2012 Qatar Airways Tournament of Champions

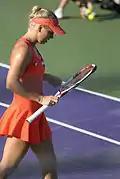
Caroline Wozniacki won in Seoul.

Wozniacki began the year as the world no. 1; she lost her top ranking after the Australian Open after losing in the quarterfinals to Kim Clijsters 3-6, 6-7. She did not reach a final until the e-Boks Open, where she was the two-time defending champion but lost to Angelique Kerber 4–6, 4–6. At the French Open, she lost to Kaia Kanepi 1-6, 7-6, 3-6. At Wimbledon, she was upset by Tamira Paszek 7-5, 6-7, 4-6 in the first round. At the US Open, after reaching the semifinals the previous year, she lost in the first round 2-6, 2-6, which dropped her ranking out of the top 10 for the first time since 2009. She won her first title of the year at KDB Korea Open, defeating Kaia Kanepi 6-1, 6-0. A few weeks later, she continued her good form and won the title at Kremlin Cup, claiming victory over Samantha Stosur 6–2, 4–6, 7–5, coming back from 1–4 in the final set. She is making her debut to the event.